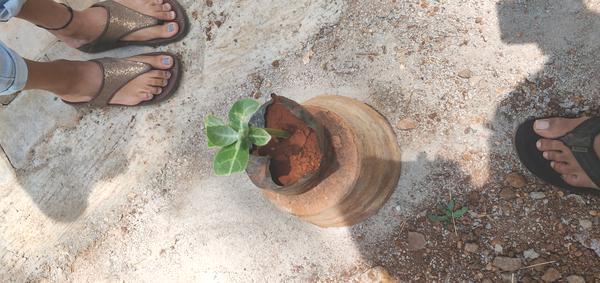
Plant: Ekka